Corban Wroe

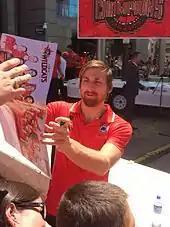
Wroe with the Wildcats in March 2017

On 4 September 2015, Wroe signed with the Perth Wildcats as a development player for the 2015–16 NBL season. He was compared to fellow former Perth Wildcats guard Brad Robbins. He made his NBL debut on 10 October, recording two assists and one rebound in two and a half minutes in a 79–66 win over the Adelaide 36ers. He saw an increase in minutes later that month and into November due to an injury to Damian Martin. He saw extended minutes late in the season as well due to injuries. The Wildcats finished the regular season in second place with an 18–10 record. They defeated the Illawarra Hawks 2–1 in the semi-finals and then took out the championship with a 2–1 victory over the New Zealand Breakers in the grand final series. He appeared in 19 of the team's 34 games in 2015–16, recording totals of 17 points and 15 assists.